Château de Morimont

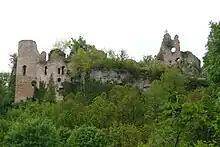
Morimont castle ruins in Alsace

The first documented mention of the castle is from 1271, when the Count of Ferrette made an oblation to the bishop of Basel. It was occupied by, and takes its name from, the Morimont family, vassals of the Ferrettes, and later the Habsburgs. A war with Basel and the Swiss led to the castle's destruction some time between 1445 and 1468. It was rebuilt by the Morimonts in the 15th and 16th centuries with seven artillery towers. In 1582 they sold it to the Counts of Ortenbourg Salamanque who kept it until the Thirty Years' War, during which it was destroyed by French troops in 1637. In 1641, Louis XIV gave it and the manor to the Vignacourts, who stayed until the French Revolution. It subsequently belonged to Jean Bruat, then Aaron Meyer, and, from 1870, the Viellard family.